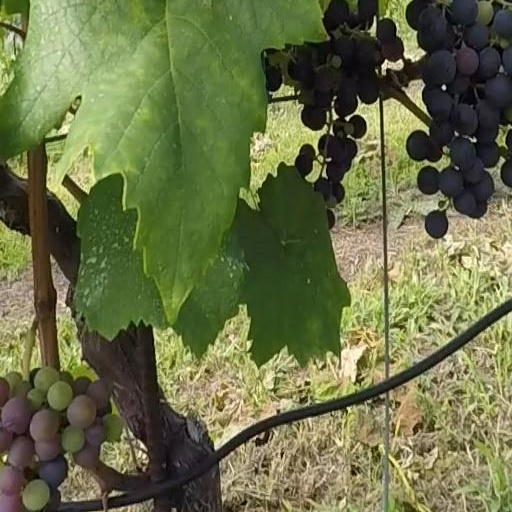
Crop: grape